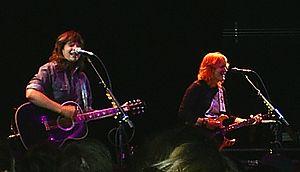
"Les Indigo Girls est un duo de musique folk rock d’Atlanta, en Géorgie, composé d’Amy Ray et d’Emily Saliers. Les deux femmes se sont rencontrées à l'école primaire et ont commencé à jouer ensemble à Decatur, en Géorgie, dans la région métropolitaine d'Atlanta. Elles ont pris le nom Indigo Girls en tant qu'étudiantes à l'Université Emory, se produisant chaque semaine au ""Dugout"", un bar du village Emory.
Emily Saliers née le 22 juillet 1963, à New Haven est membre du groupe de folk-rock américain Indigo Girls.